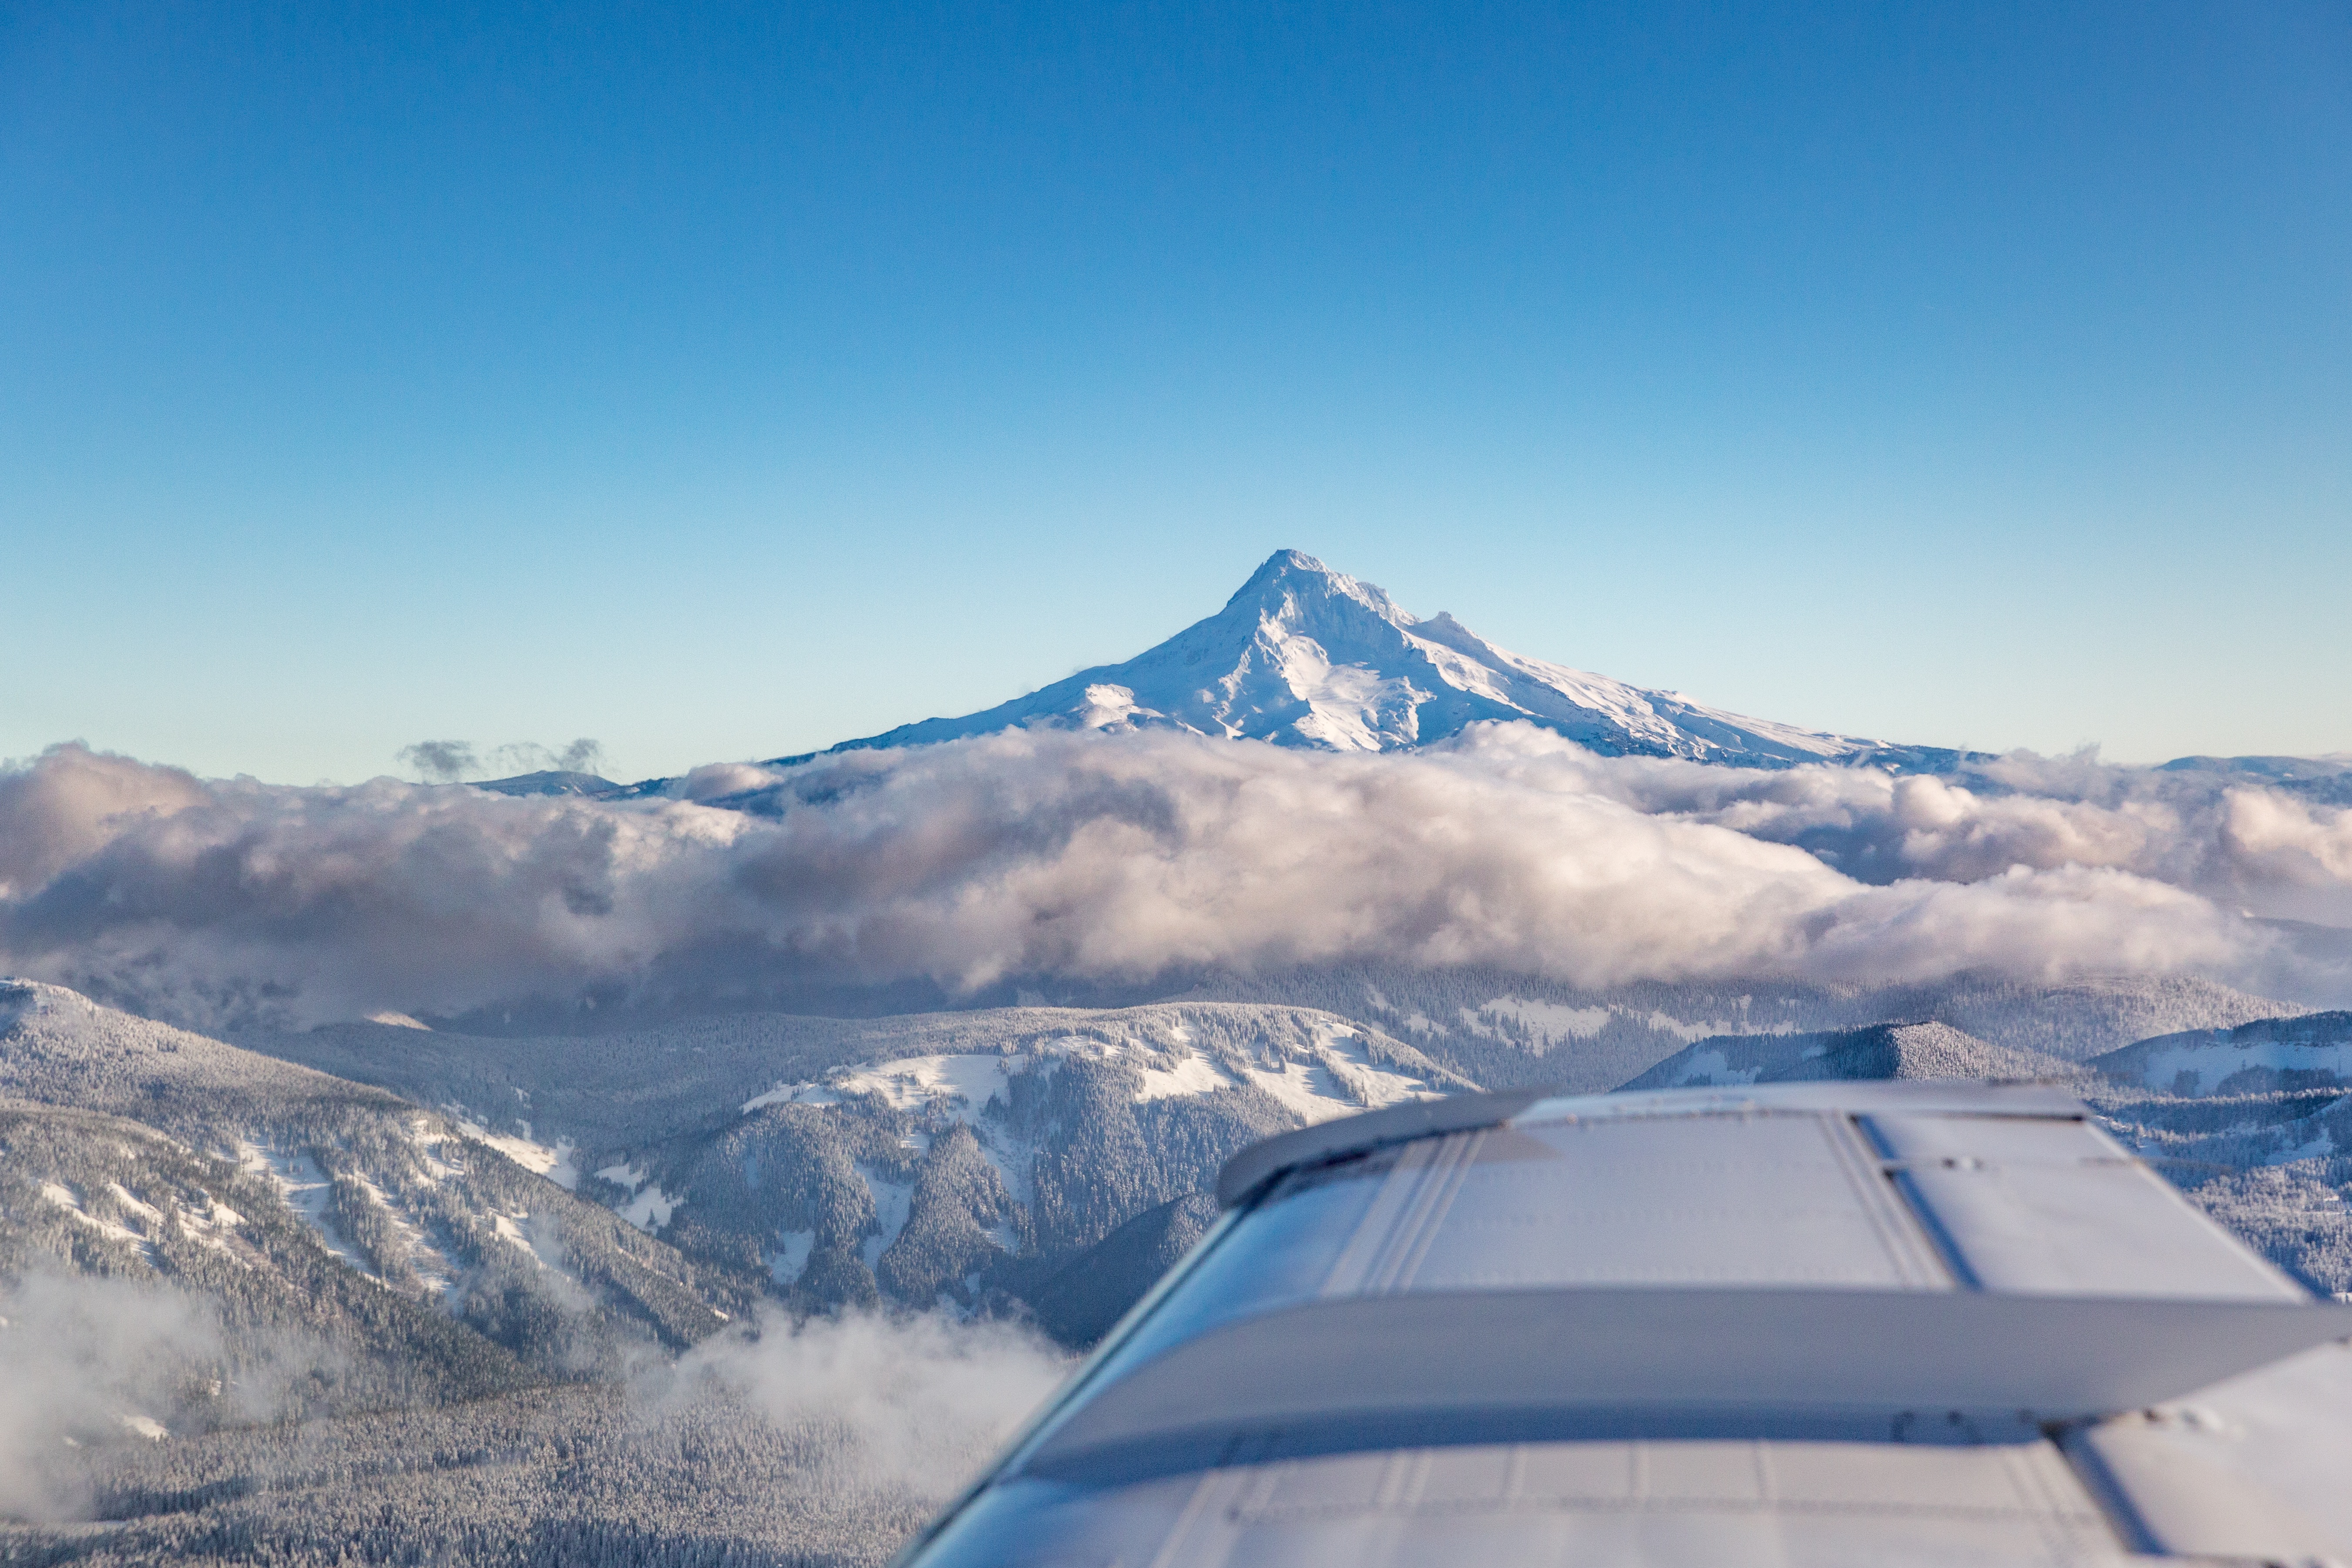
mountain, snow, winter, mountain range, vehicle, weather, arctic, season, ridge, summit, winter sport, alps, piste, landform, atmosphere of earth, mountainous landforms